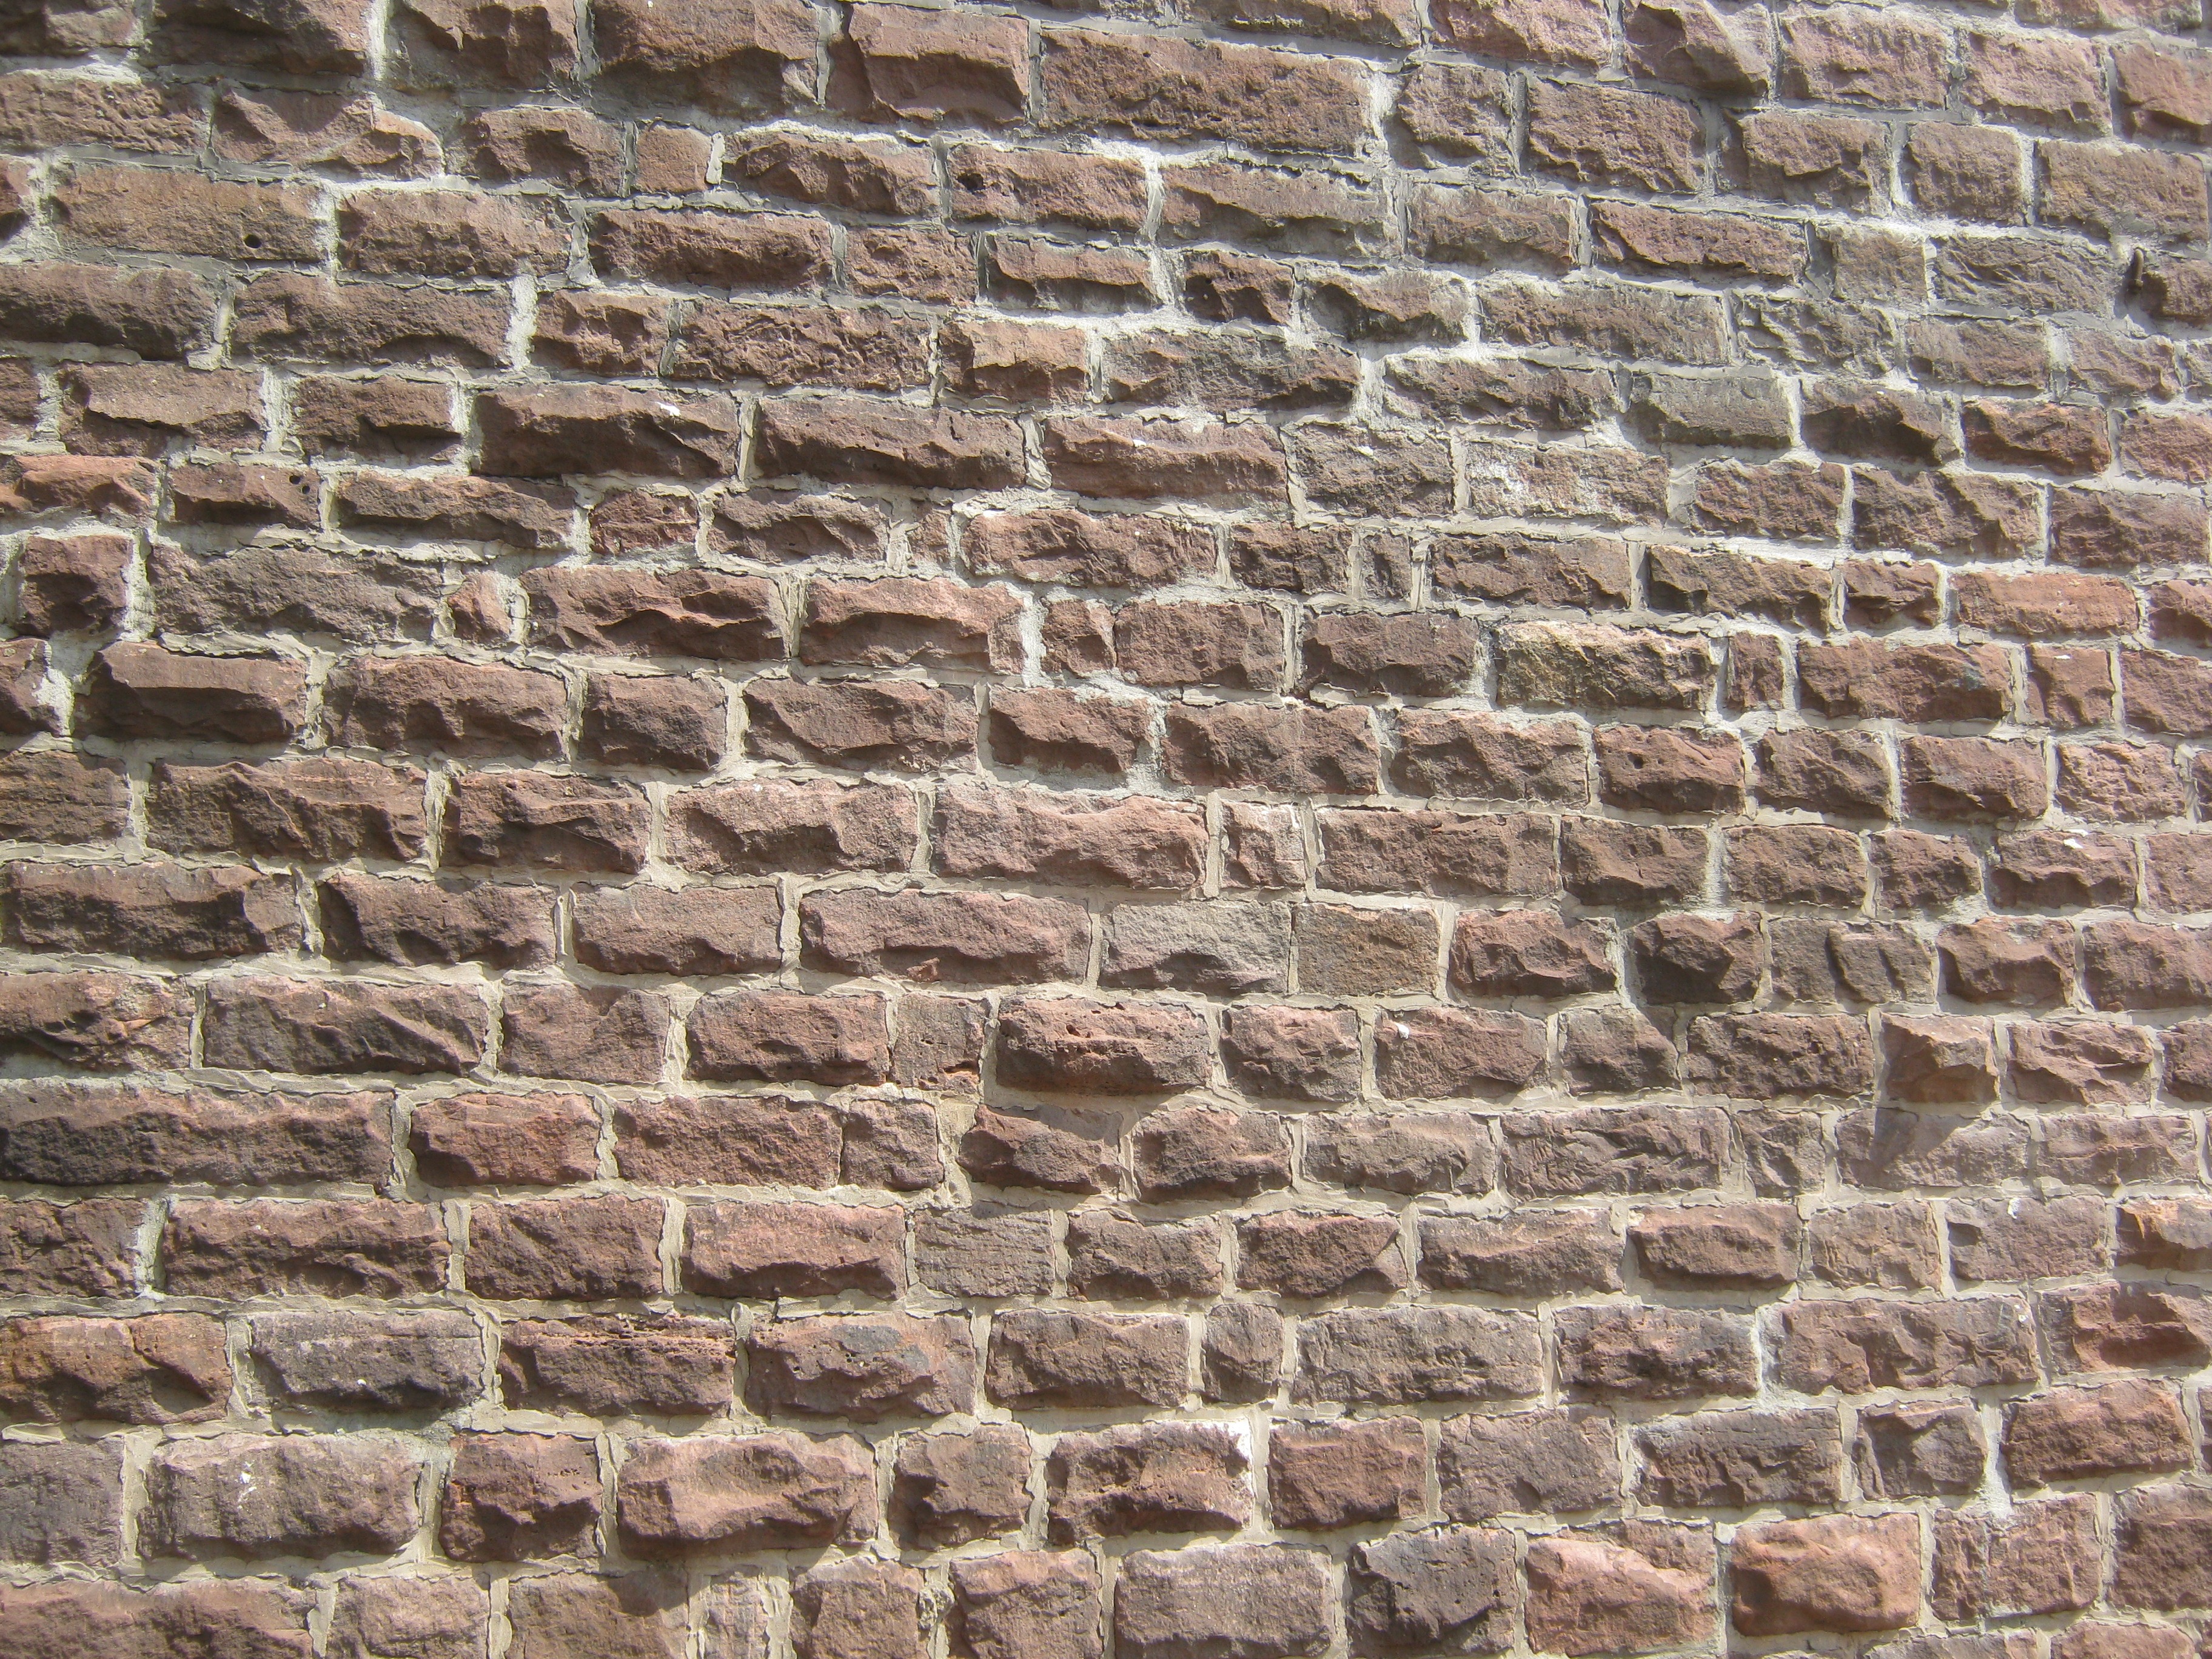
structure, texture, floor, cobblestone, wall, stone wall, brick, material, brick wall, background, wallpaper, brickwork, natural stone, sand stone, flooring, road surface